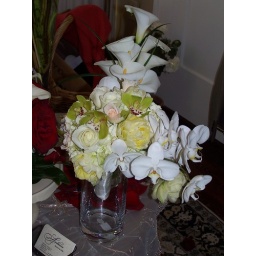
Interesting bridal bouquet by Ambiance Flowers. They're located on the same street as Bright Hopes.